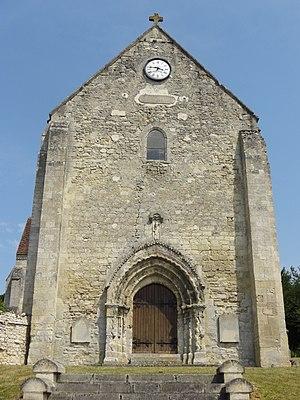
L'église Saint-Lucien est une église catholique paroissiale située à Ansacq, commune de l'Oise. Elle suit un plan cruciforme réduit à sa plus simple expression, et réunit une nef romane à un transept et un chœur de style gothique primitif, le croisillon sud ayant toutefois été rebâti entièrement à la période flamboyante. Il n'y a pas de bas-côtés ni de véritable clocher, et le petit clocher en charpente au-dessus de la croisée du transept est dépourvu de cloche. Hormis les baies flamboyantes des murs latéraux du croisillon sud et du chevet, et les vestiges de multiples transformations des ouvertures, le seul élément remarquable de l'église est son portail monumental roman. Il se caractérise par une triple archivolte surmontée de deux frises et richement décoré de divers motifs, tant dans les voussures, sur les chapiteaux que sur les piédroits. La nef est recouverte par de fausses voûtes en plâtre, tandis que transept et chœur sont voûtés sur croisées d'ogives. Ils se signalent par leur construction soignée. L'église fait l’objet d’une inscription au titre des monuments historiques depuis le 2 avril 1927.